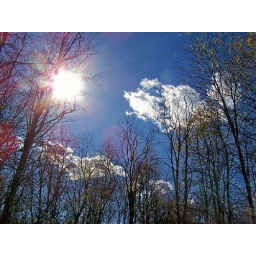
Taken in the field behind my house around 10 - 30 - 06